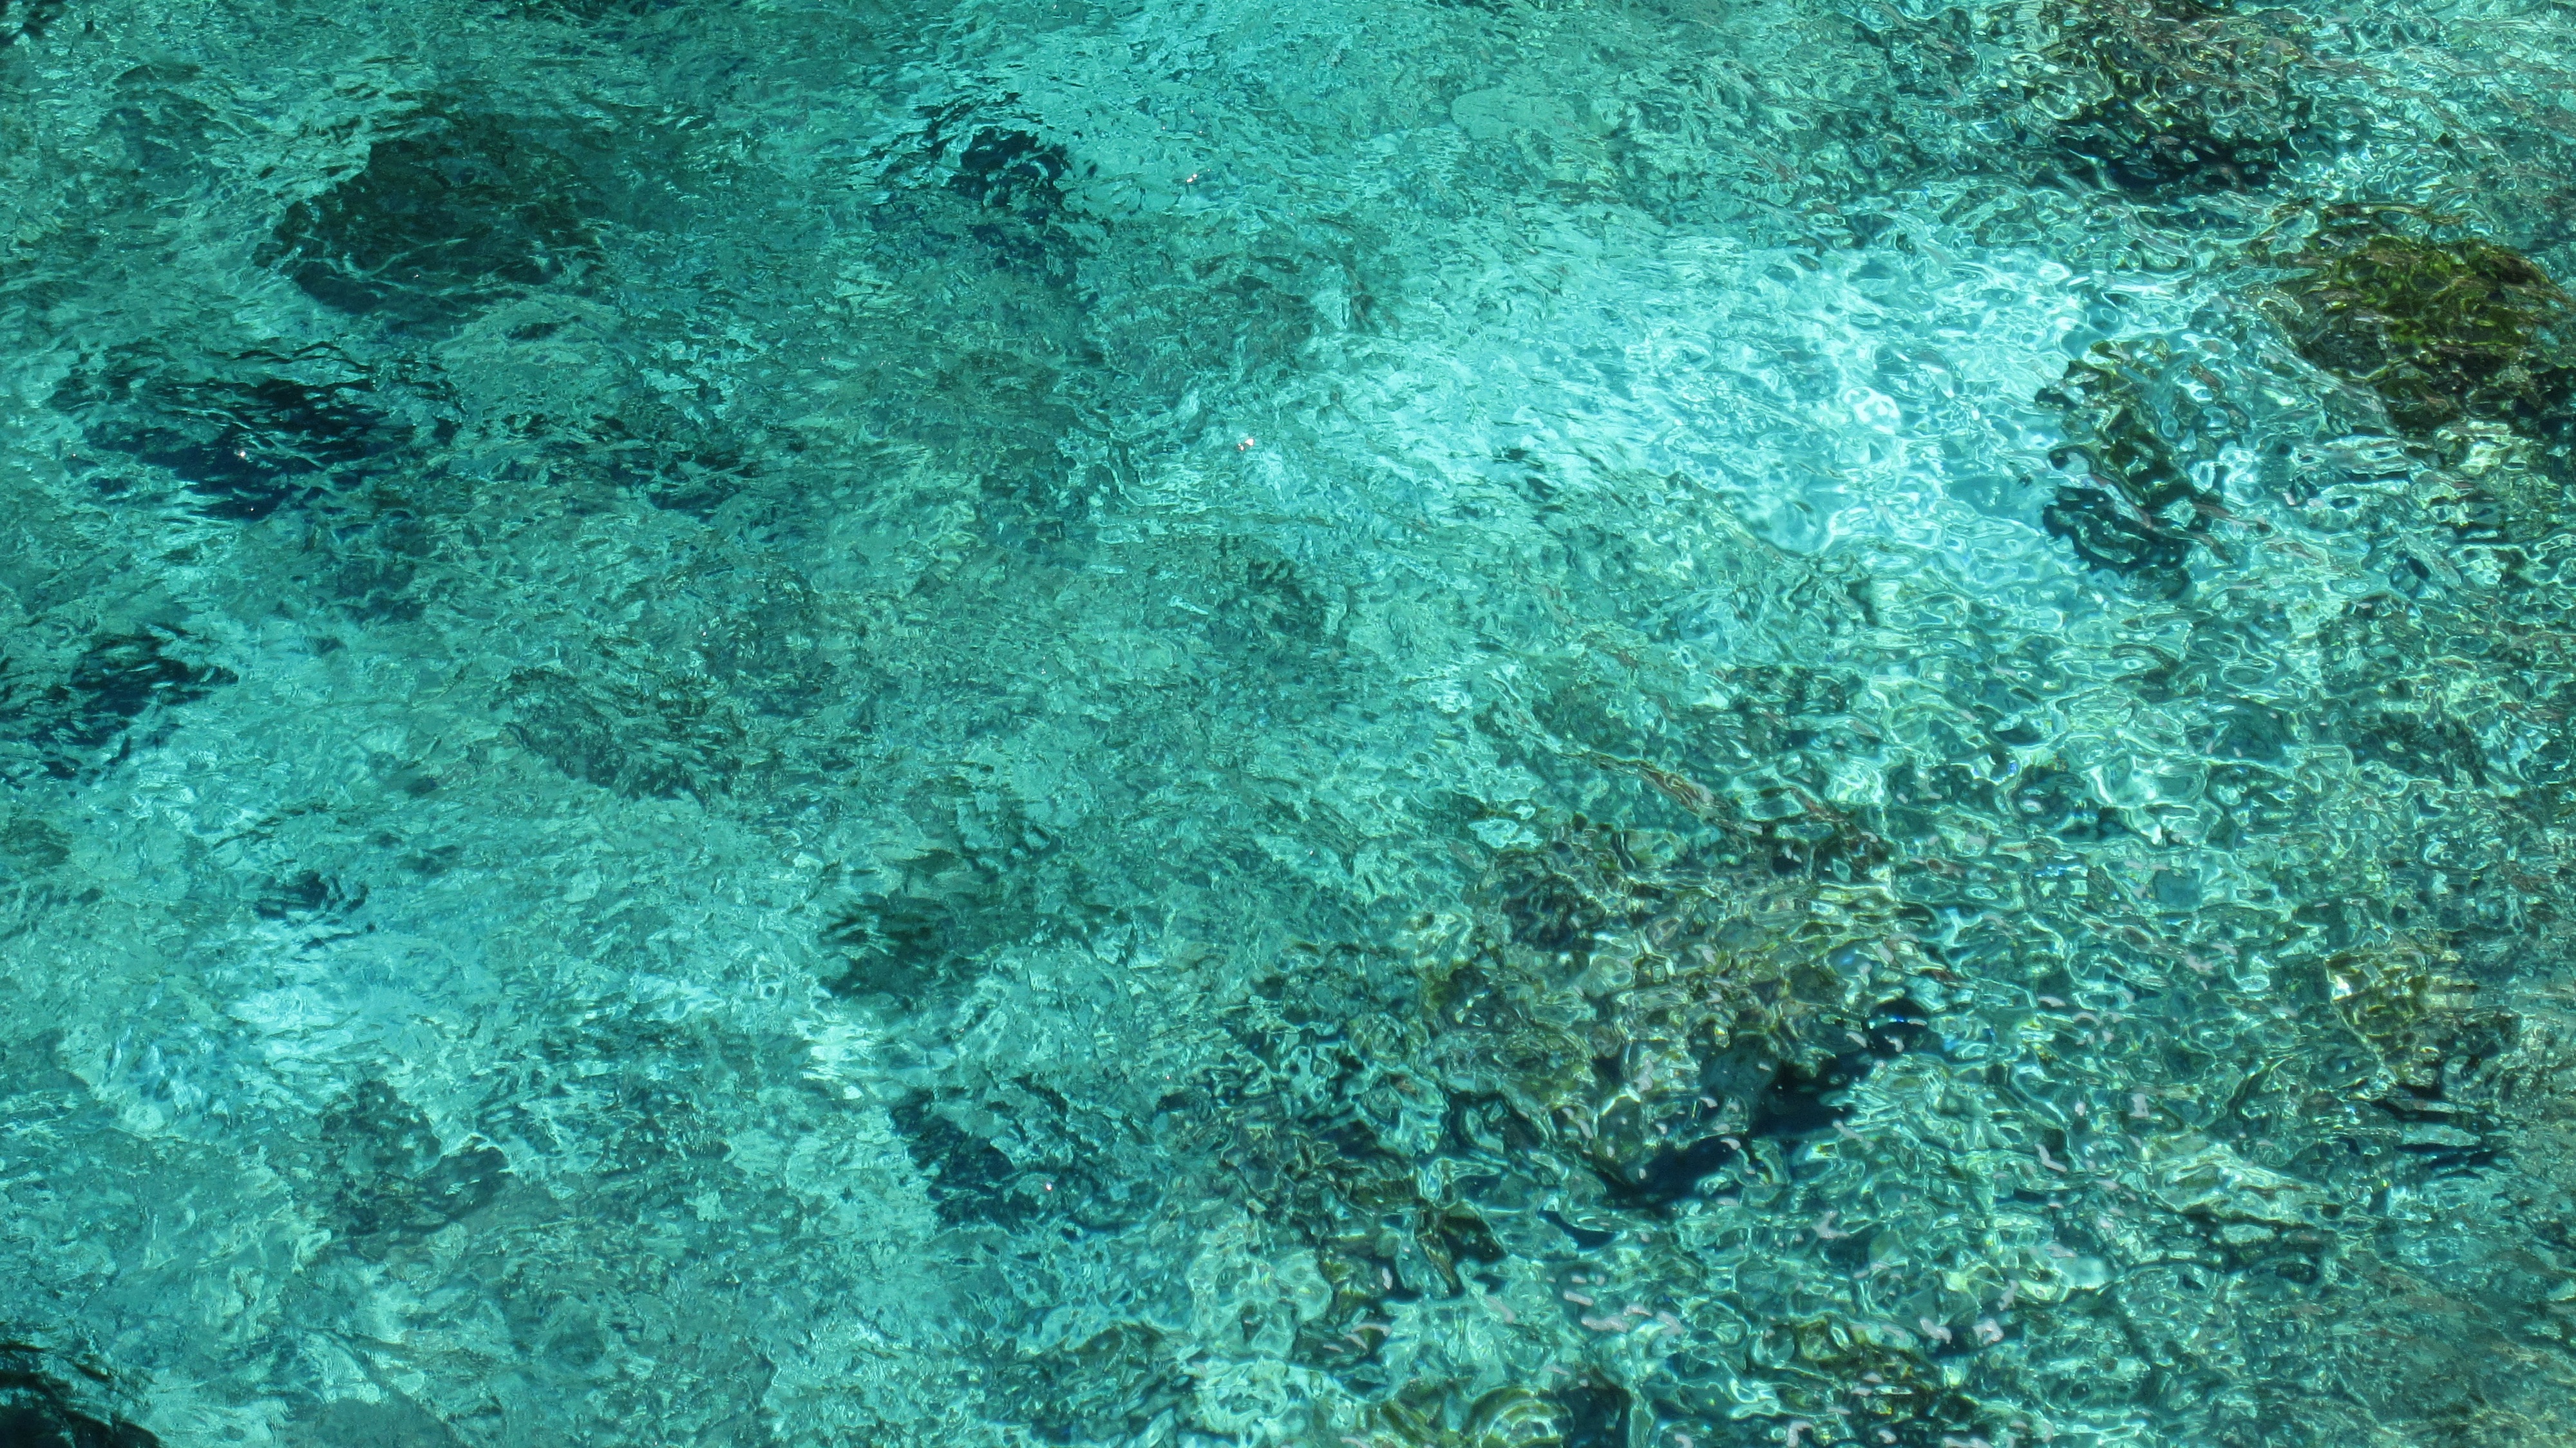
sea, water, nature, clear, underwater, mediterranean, biology, coral, coral reef, reef, background, turquoise, water surface, immersion, marine biology, coral reef fish, sea blue